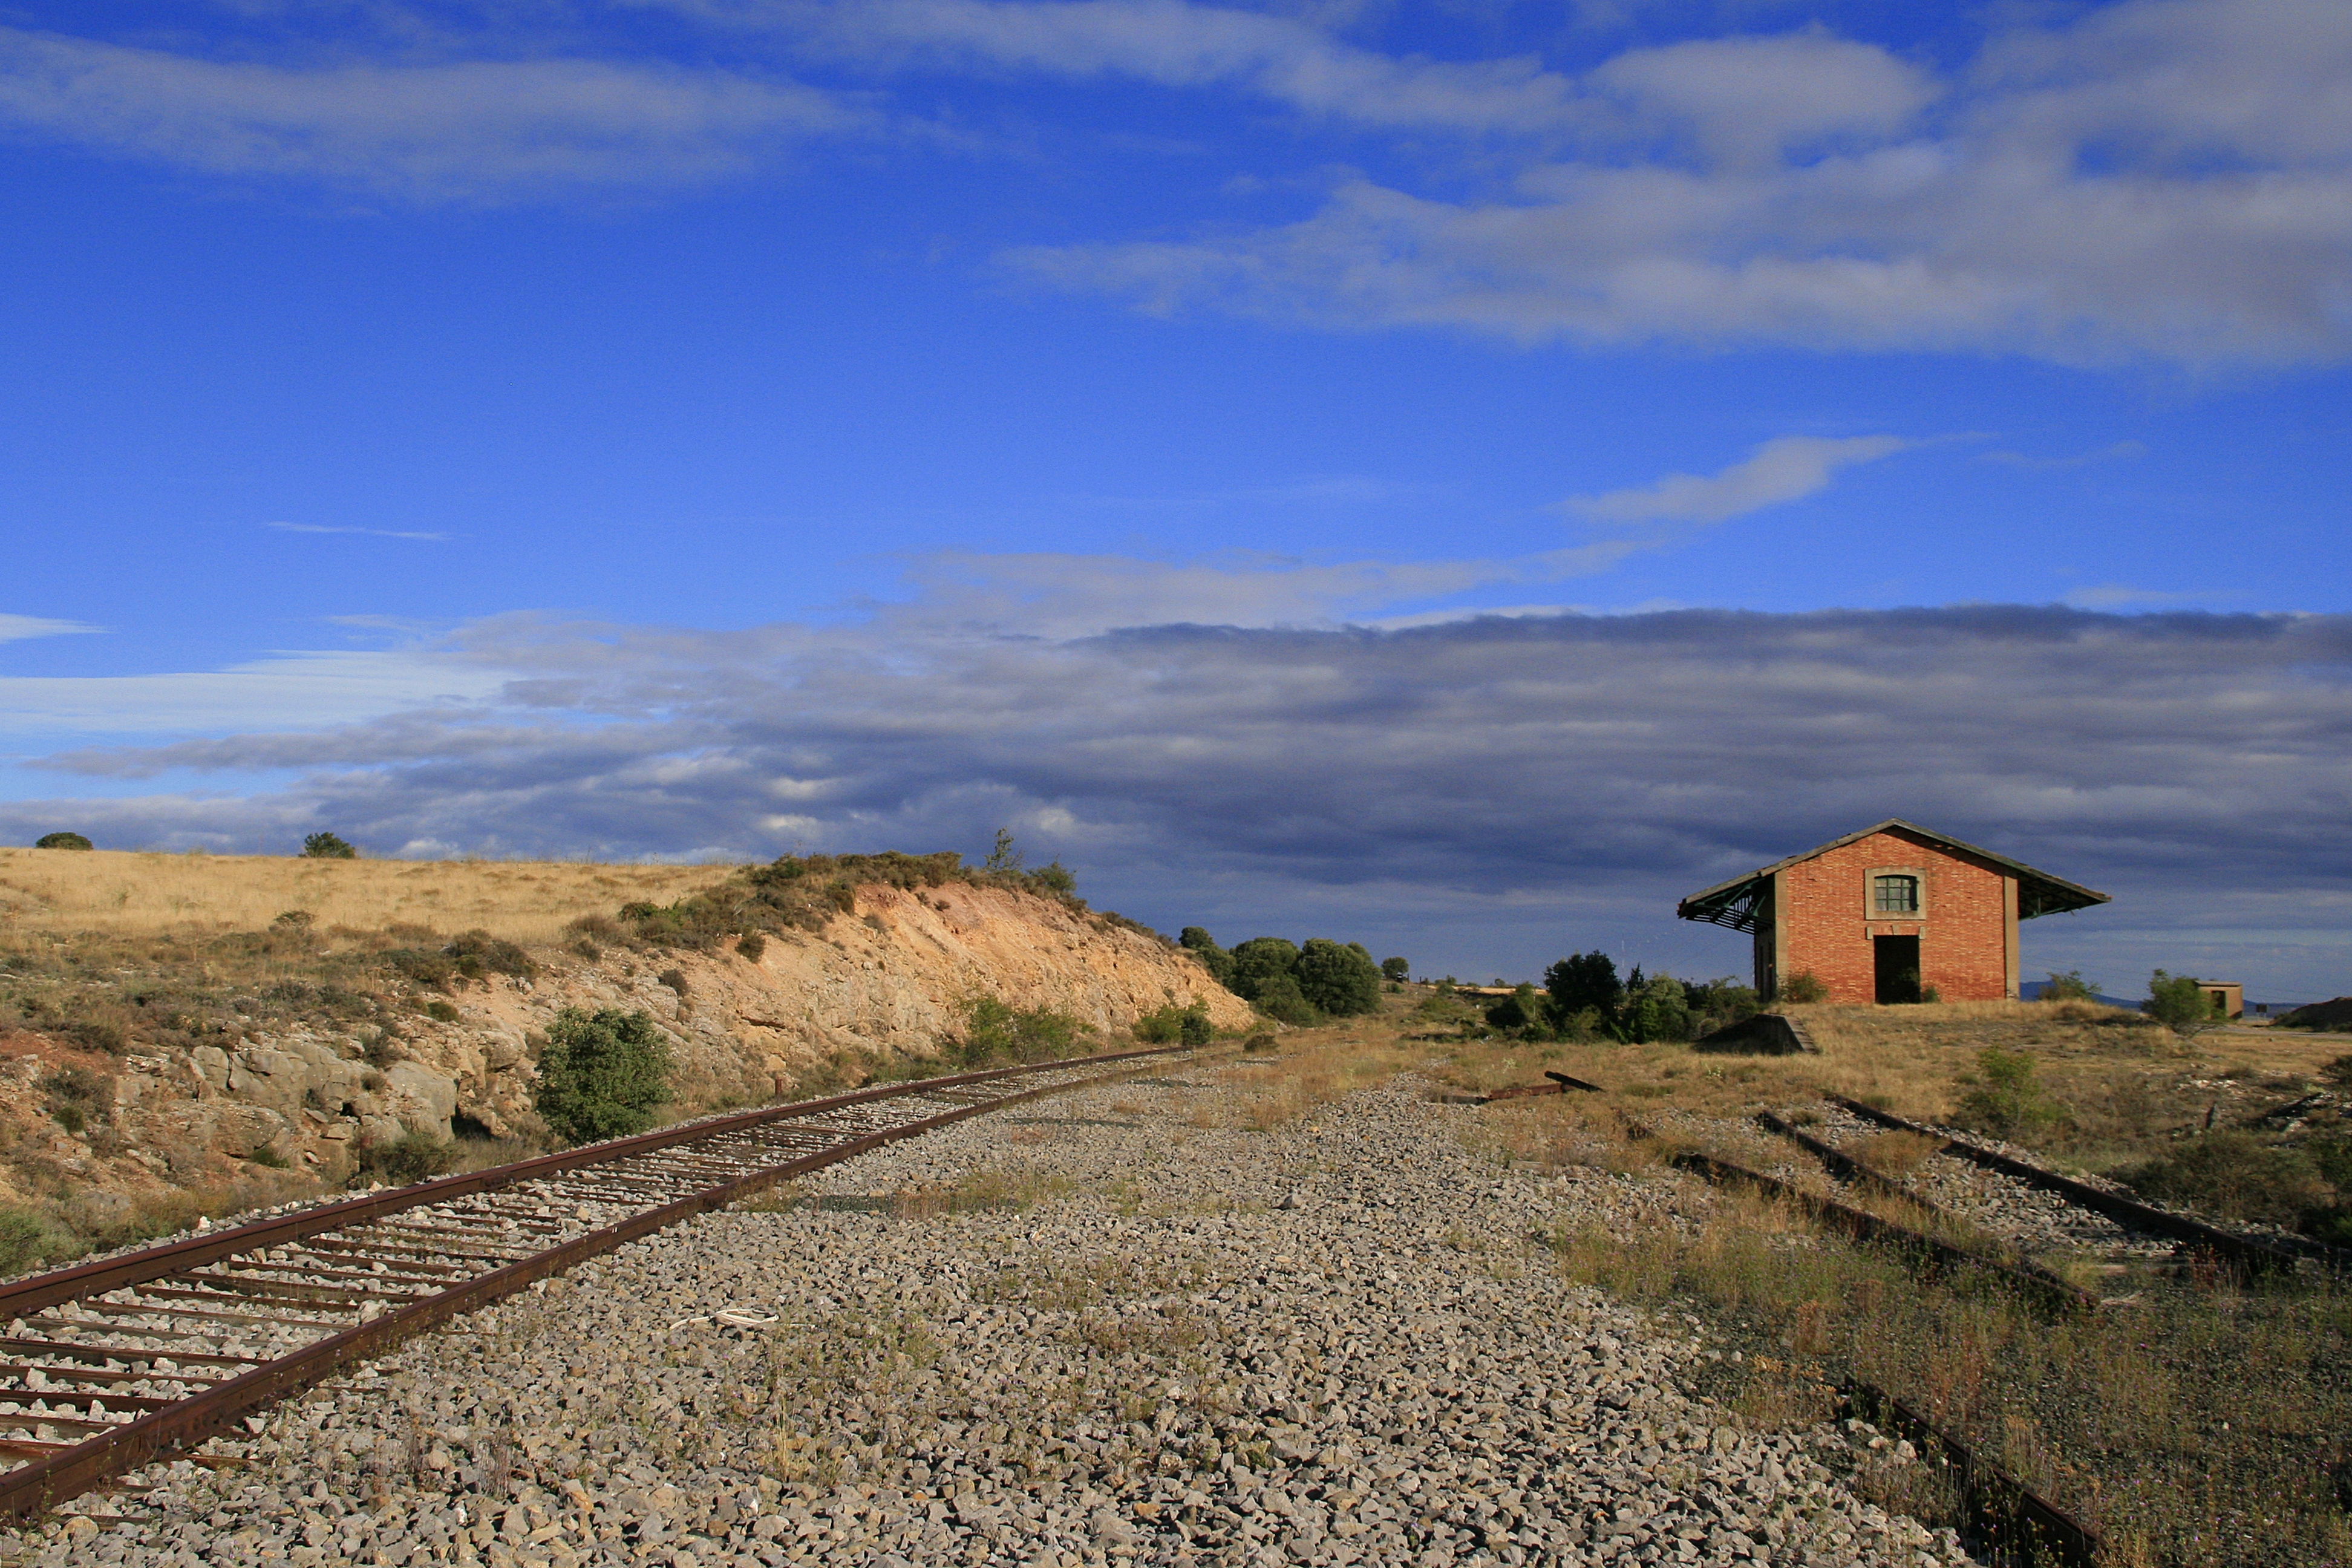
landscape, sea, coast, horizon, mountain, cloud, sky, field, prairie, hill, valley, mountain range, plateau, paisaje, soria, olvega, miguel, agreda, estaciondelferrocarril, moncayo, elmoncayo, castillayleon, villardelcampo, aldealpozo, espana, rural area, mountainous landforms